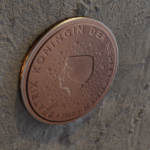
Coin value: 2cents
Country: nl
Edition: 2000